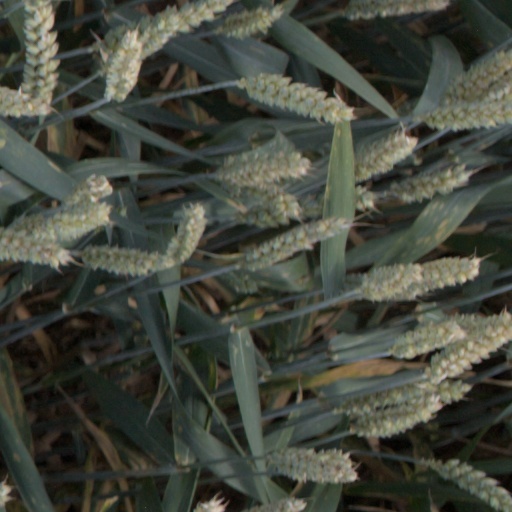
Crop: wheat